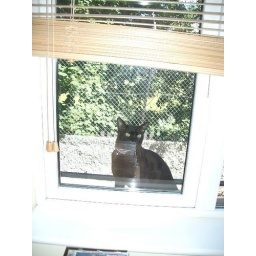
My burmese cat looking in my window